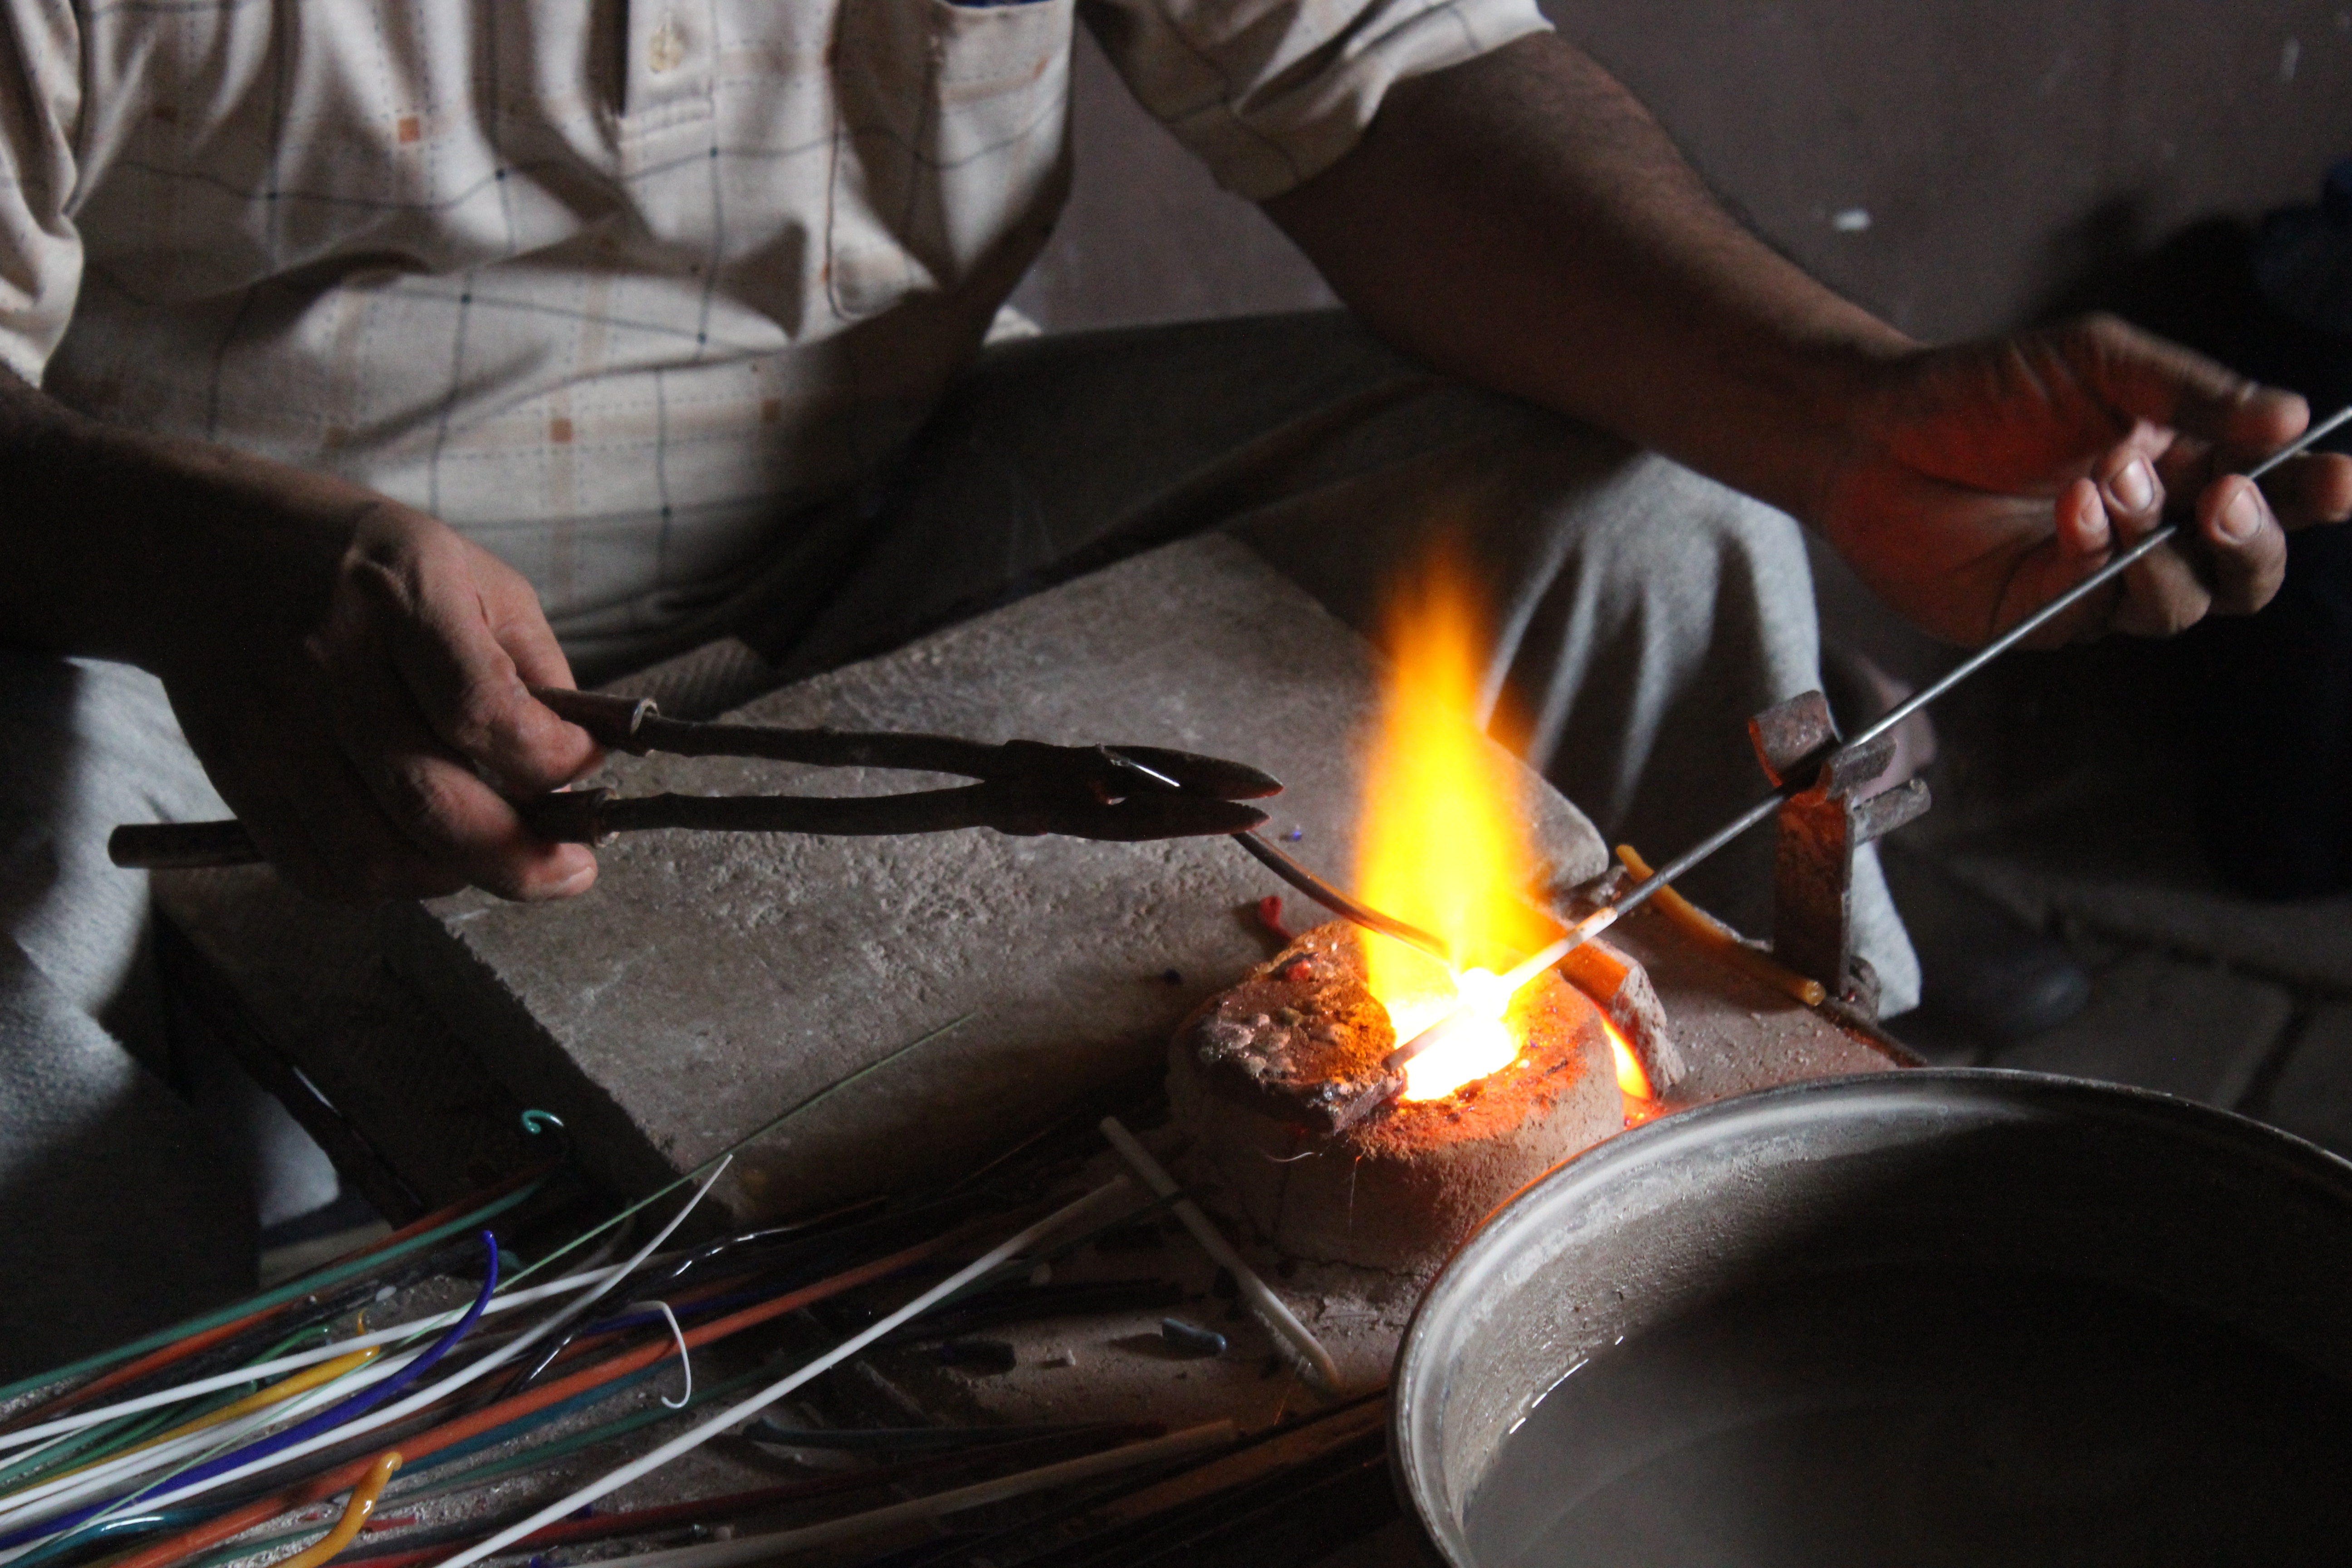
person, profession, art, artists, forge, blacksmith, metalworking, jember, craftsman stained glass